Hitler Brothers

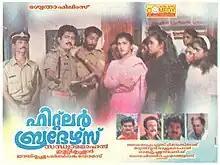
Theatrical release poster

Hitler Brothers is a 1997 Indian Malayalam-language comedy-drama film directed by Sandhya Mohan and written by Udaykrishna–Sibi K. Thomas. The film stars Prem Kumar, Vanitha Vijayakumar, and Jagathy Sreekumar, with Harishree Ashokan, Indrans, Mala Aravindan, Paravoor Bharathan, Jose Pellissery, and A. C. Zainuddin in supporting roles. The film has musical score by S. P. Venkatesh.